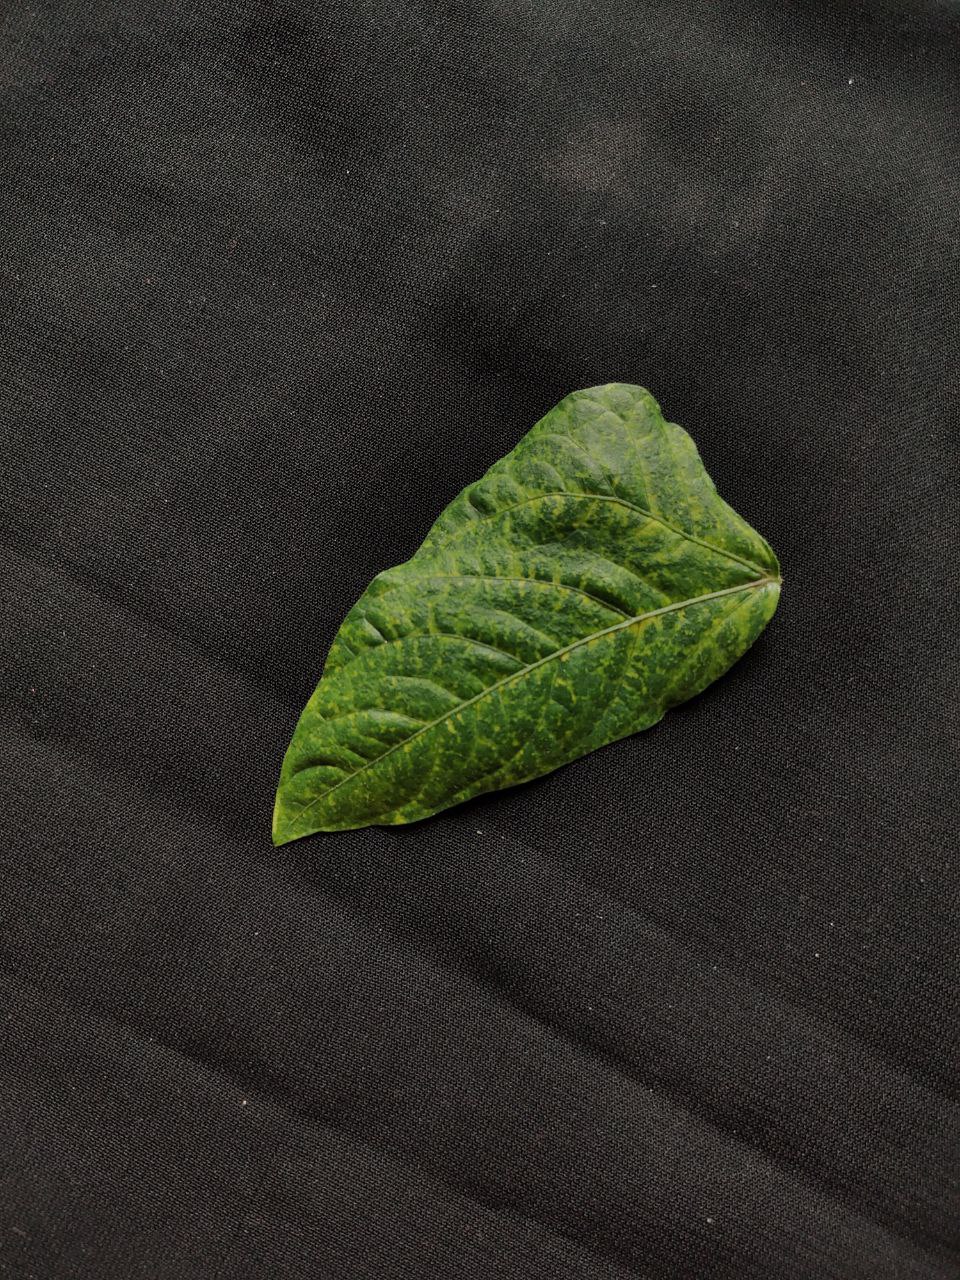
Crop: cowpea
Leaf condition: Mosaic Virus